Sattsuru Station

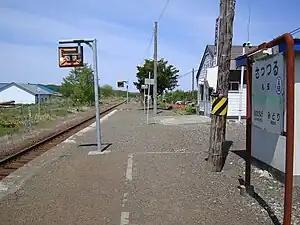
Sattsuru Station platform

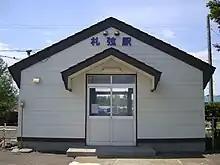
Station building

Sattsuru Station is served by the Senmō Main Line, and is numbered B68.